Pirtek

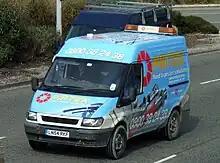
Pirtek Ford Transit in Plymouth, England, in March 2009

Pirtek is a global brand specialising in Hydraulic & Industrial hose. It was founded in Australia in 1980 by Peter Duncan, expanding into the United Kingdom in 1988 and the United States in 1996. It operates its business using a franchise model.